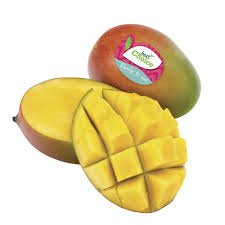
Label: Mango